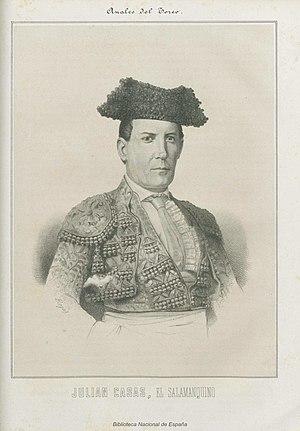
Julián Casas del Guijo, dit « El Salamanquino », né à Béjar le 16 février 1818, mort à Béjar le 14 août 1882, était un matador espagnol.